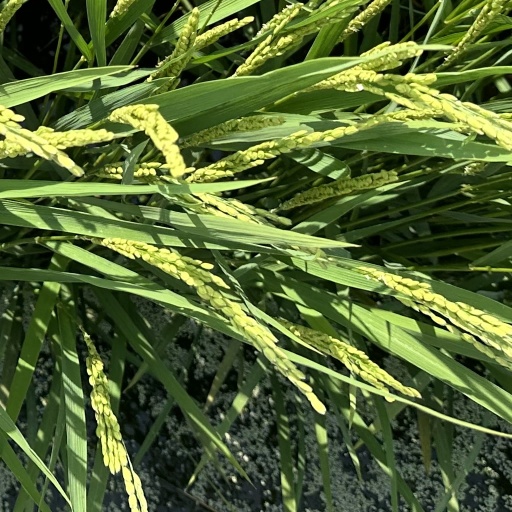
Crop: rice